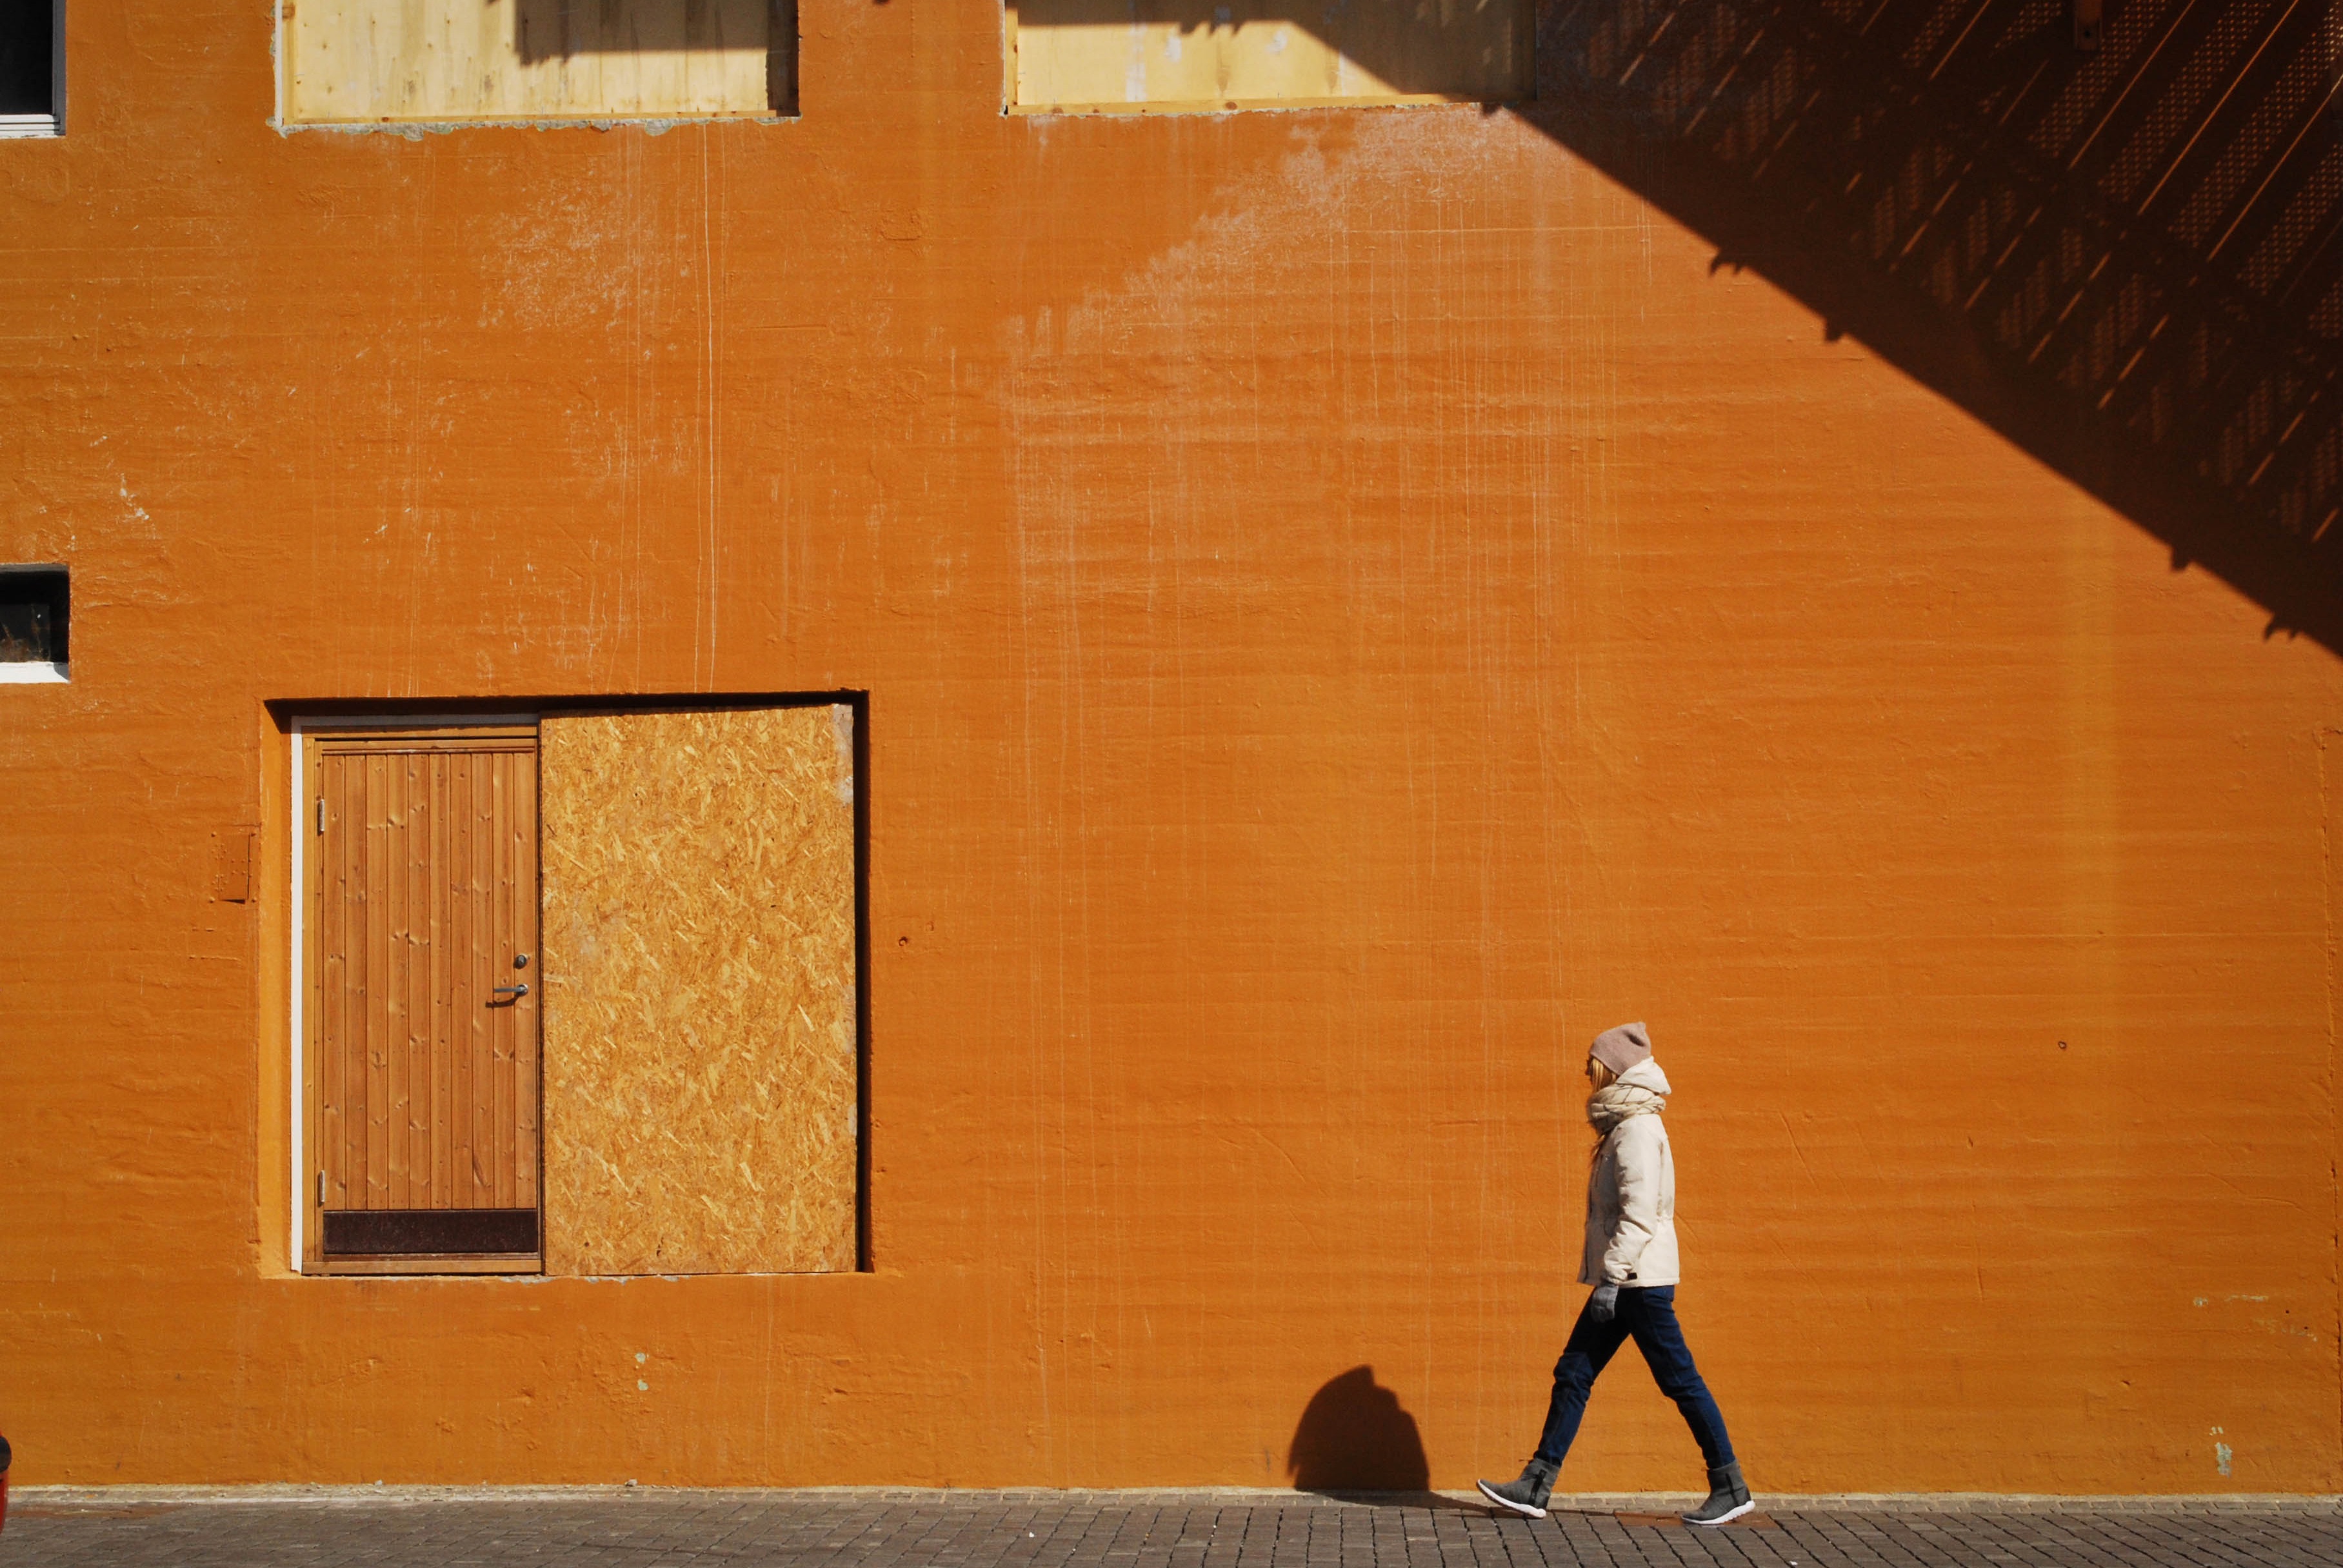
walking, person, architecture, wood, girl, building, wall, orange, color, facade, brick, interior design, temple, shape